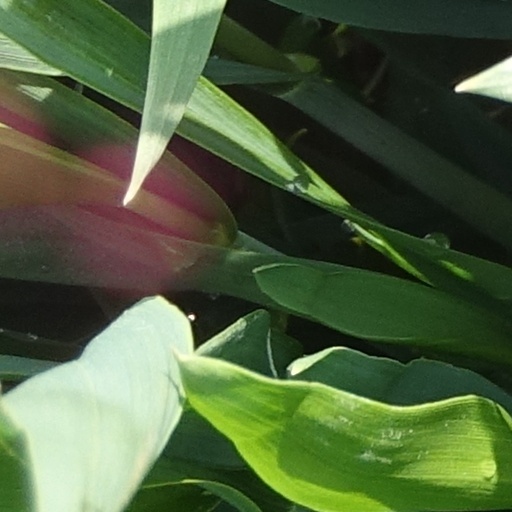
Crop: wheat